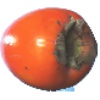
Label: kaki